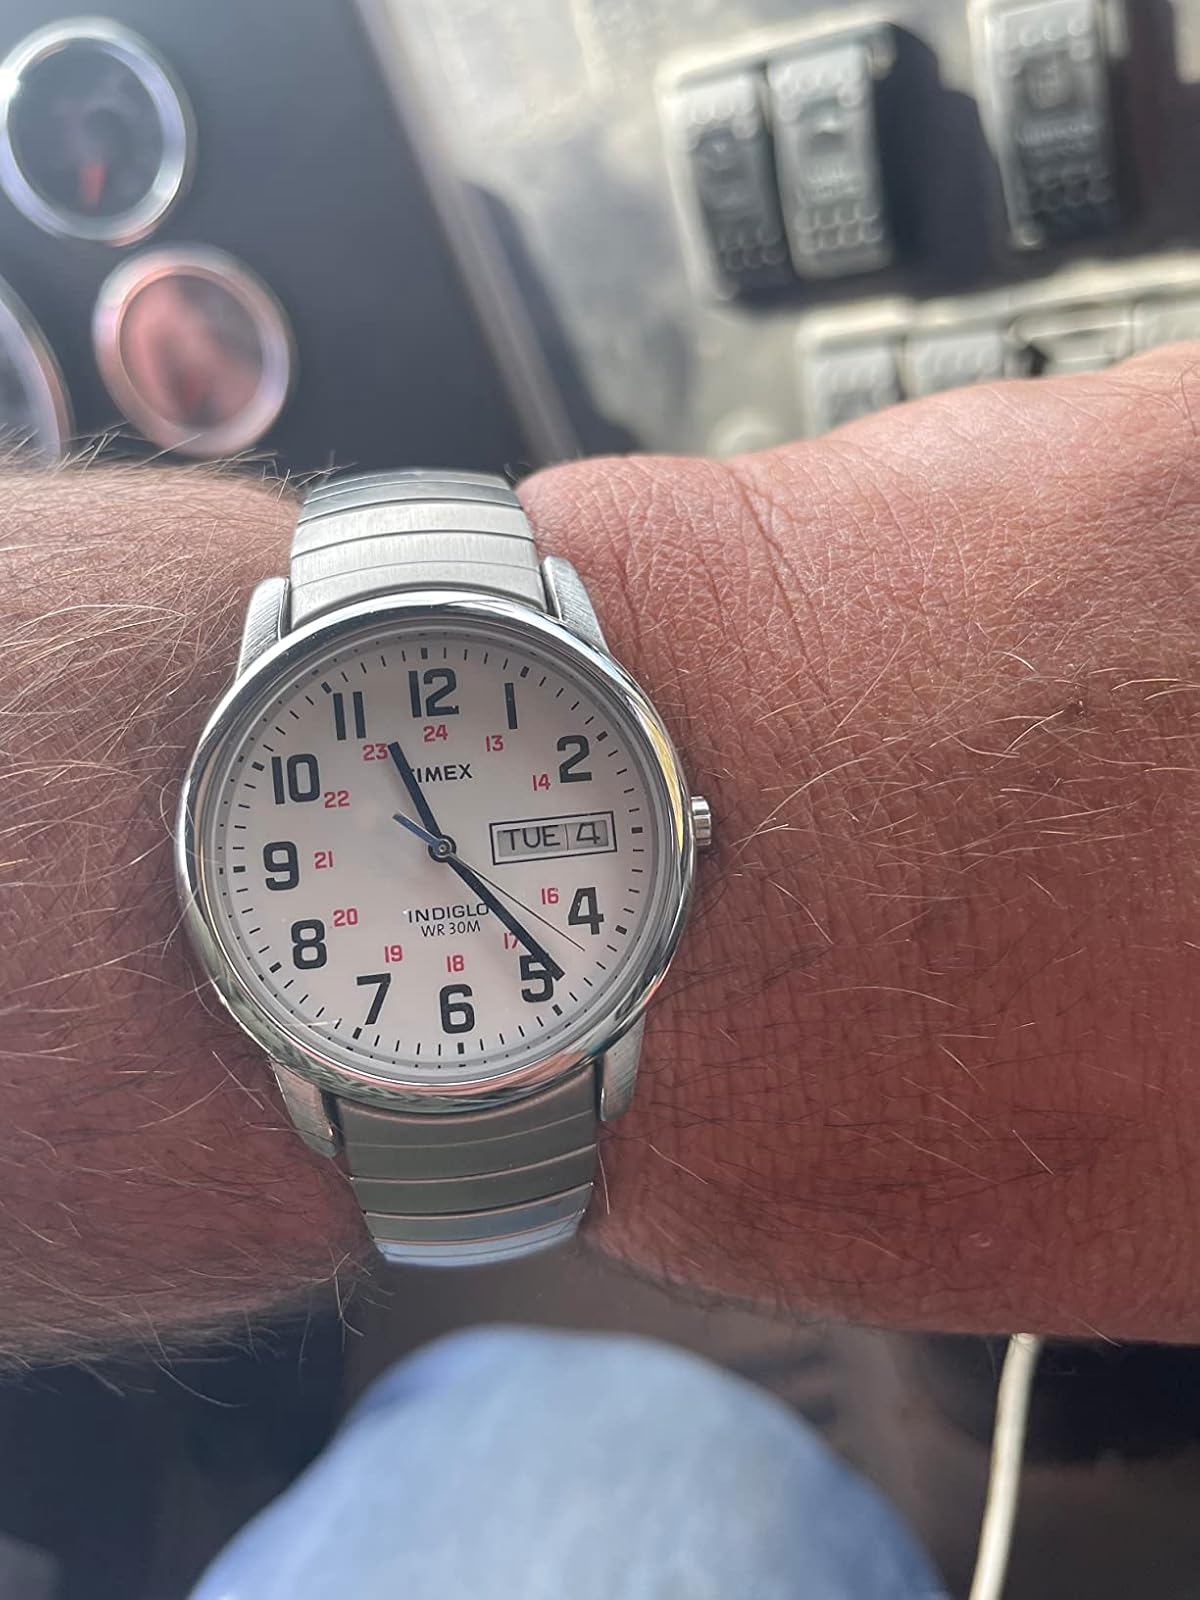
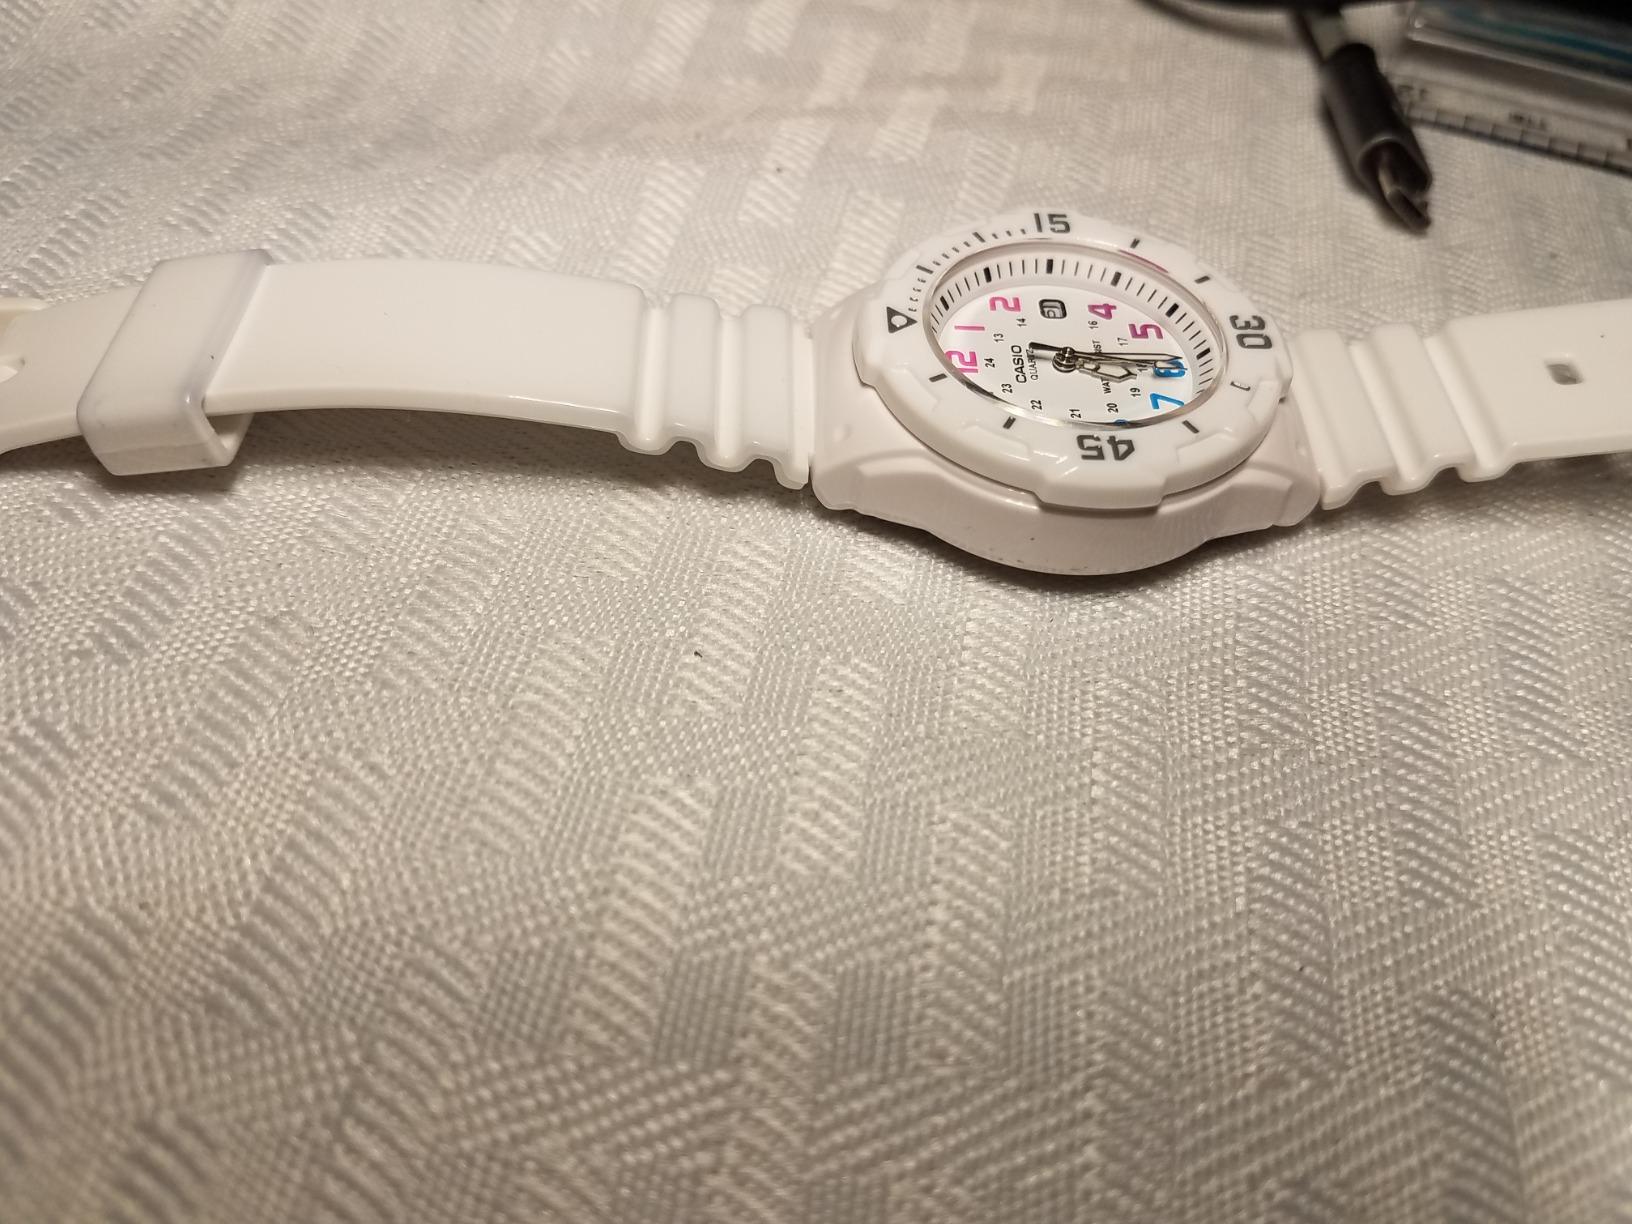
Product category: accessories_watch
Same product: no